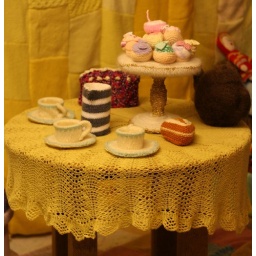
Tea table in the gingerbread house